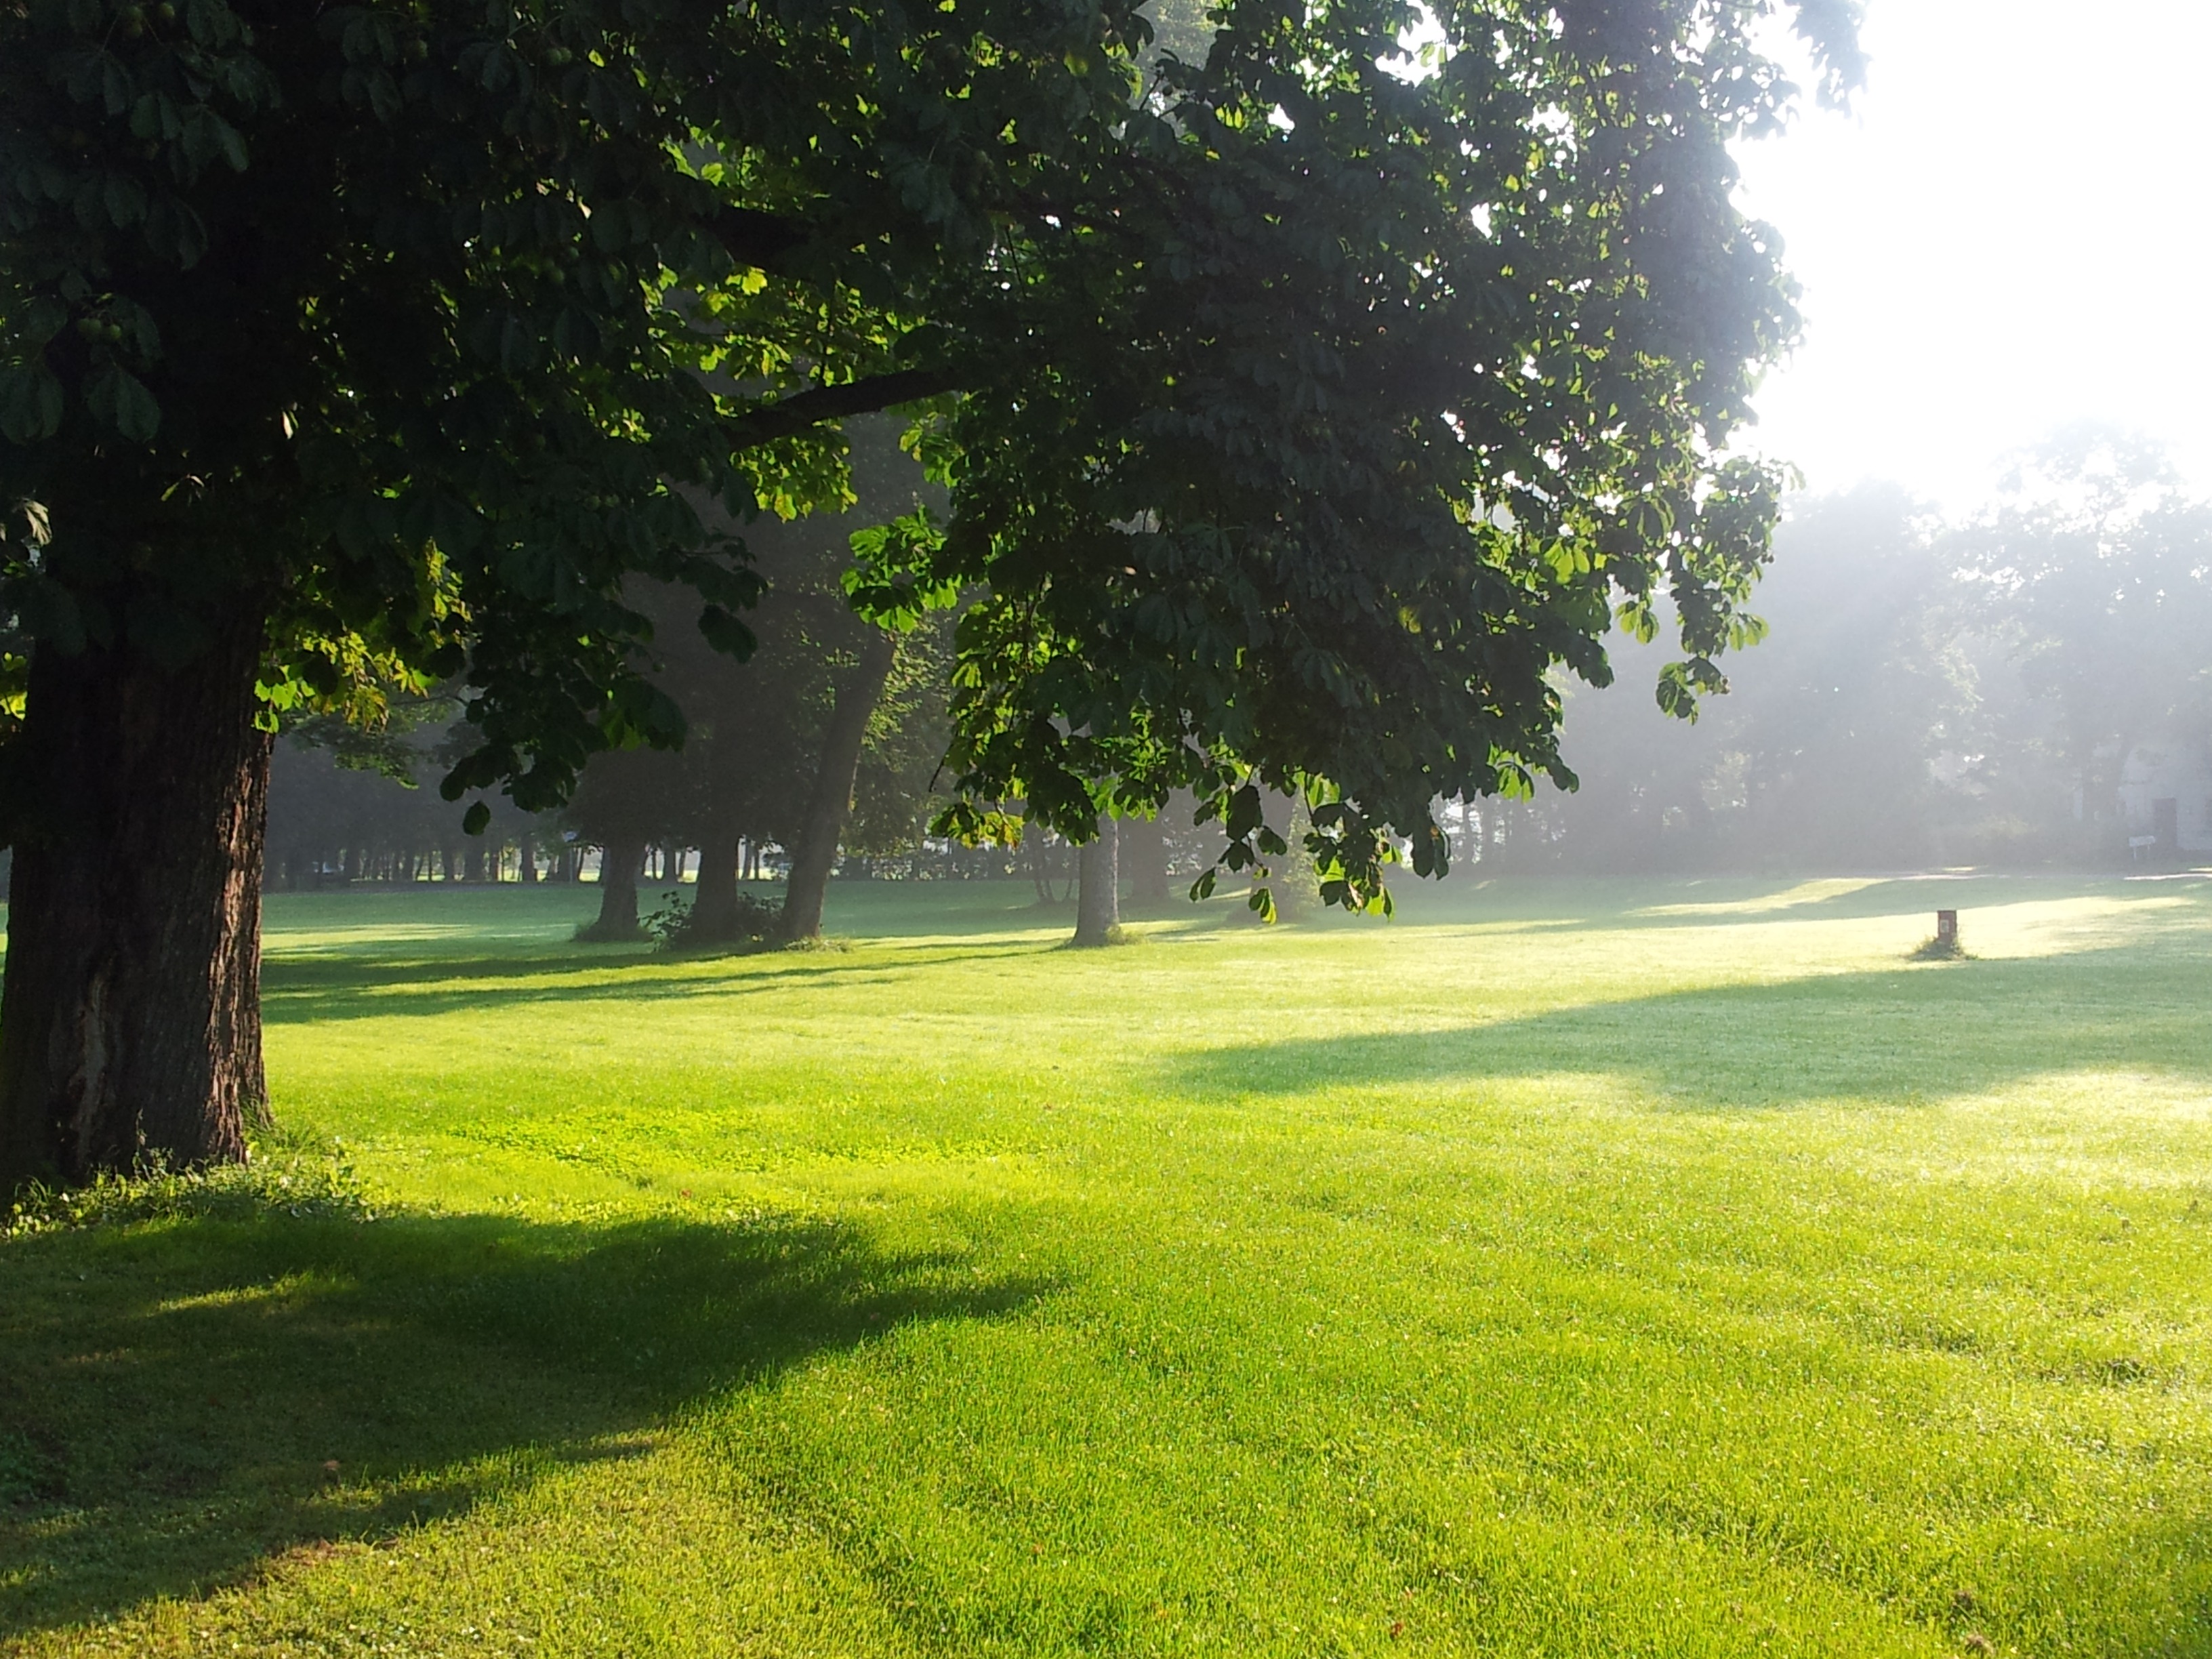
tree, nature, grass, structure, sun, mist, field, lawn, meadow, sunlight, morning, dawn, foggy, green, pasture, park, golf course, golf club, sunny, grassland, misty, estate, woodland, rural area, early morning, woody plant, sport venue